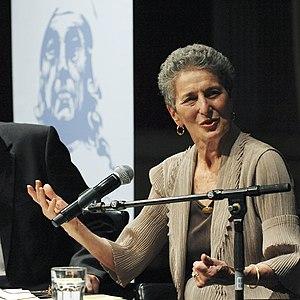
Natalie Zemon Davis est une historienne canadienne, docteur de l'université du Michigan, spécialiste de l'histoire culturelle et sociale de la France et de l'époque moderne.